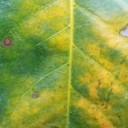
Label: Cerscospora